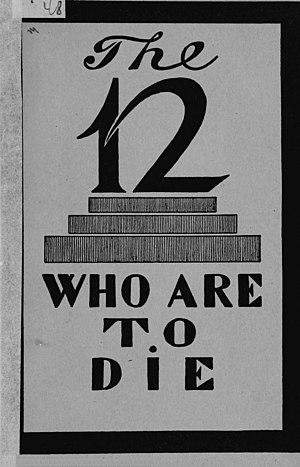
Couverture d'un livre sur le procès des socialistes révolutionnaires de Moscou e 1922 publié à Berlin par la délégation du parti socialiste-révolutionnaire
Avram Rafaïlovitch Gots, né en 1882 et mort possiblement en 1940, est un dirigeant socialiste-révolutionnaire russe, actif pendant les révolutions de 1905 et 1917.